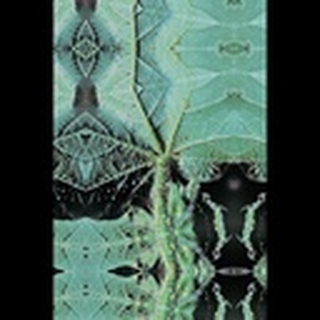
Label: cotton_aphids